United Nations Security Council Resolution 1139

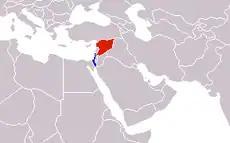
Israel (blue) and Syria (red)

United Nations Security Council resolution 1139, adopted unanimously on 21 November 1997, after considering a report by the Secretary-General Kofi Annan regarding the United Nations Disengagement Observer Force (UNDOF), the Council noted its efforts to establish a durable and just peace in the Middle East.